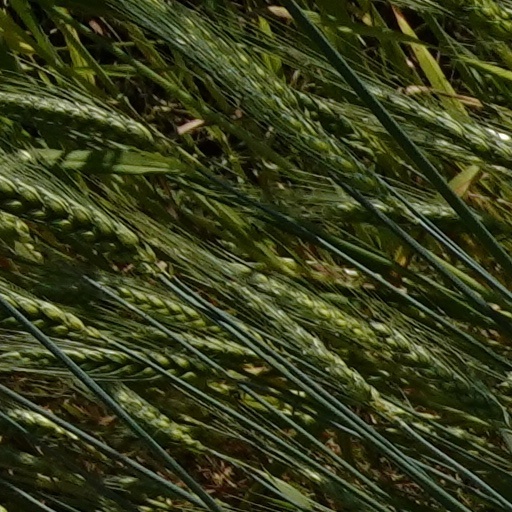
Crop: wheat